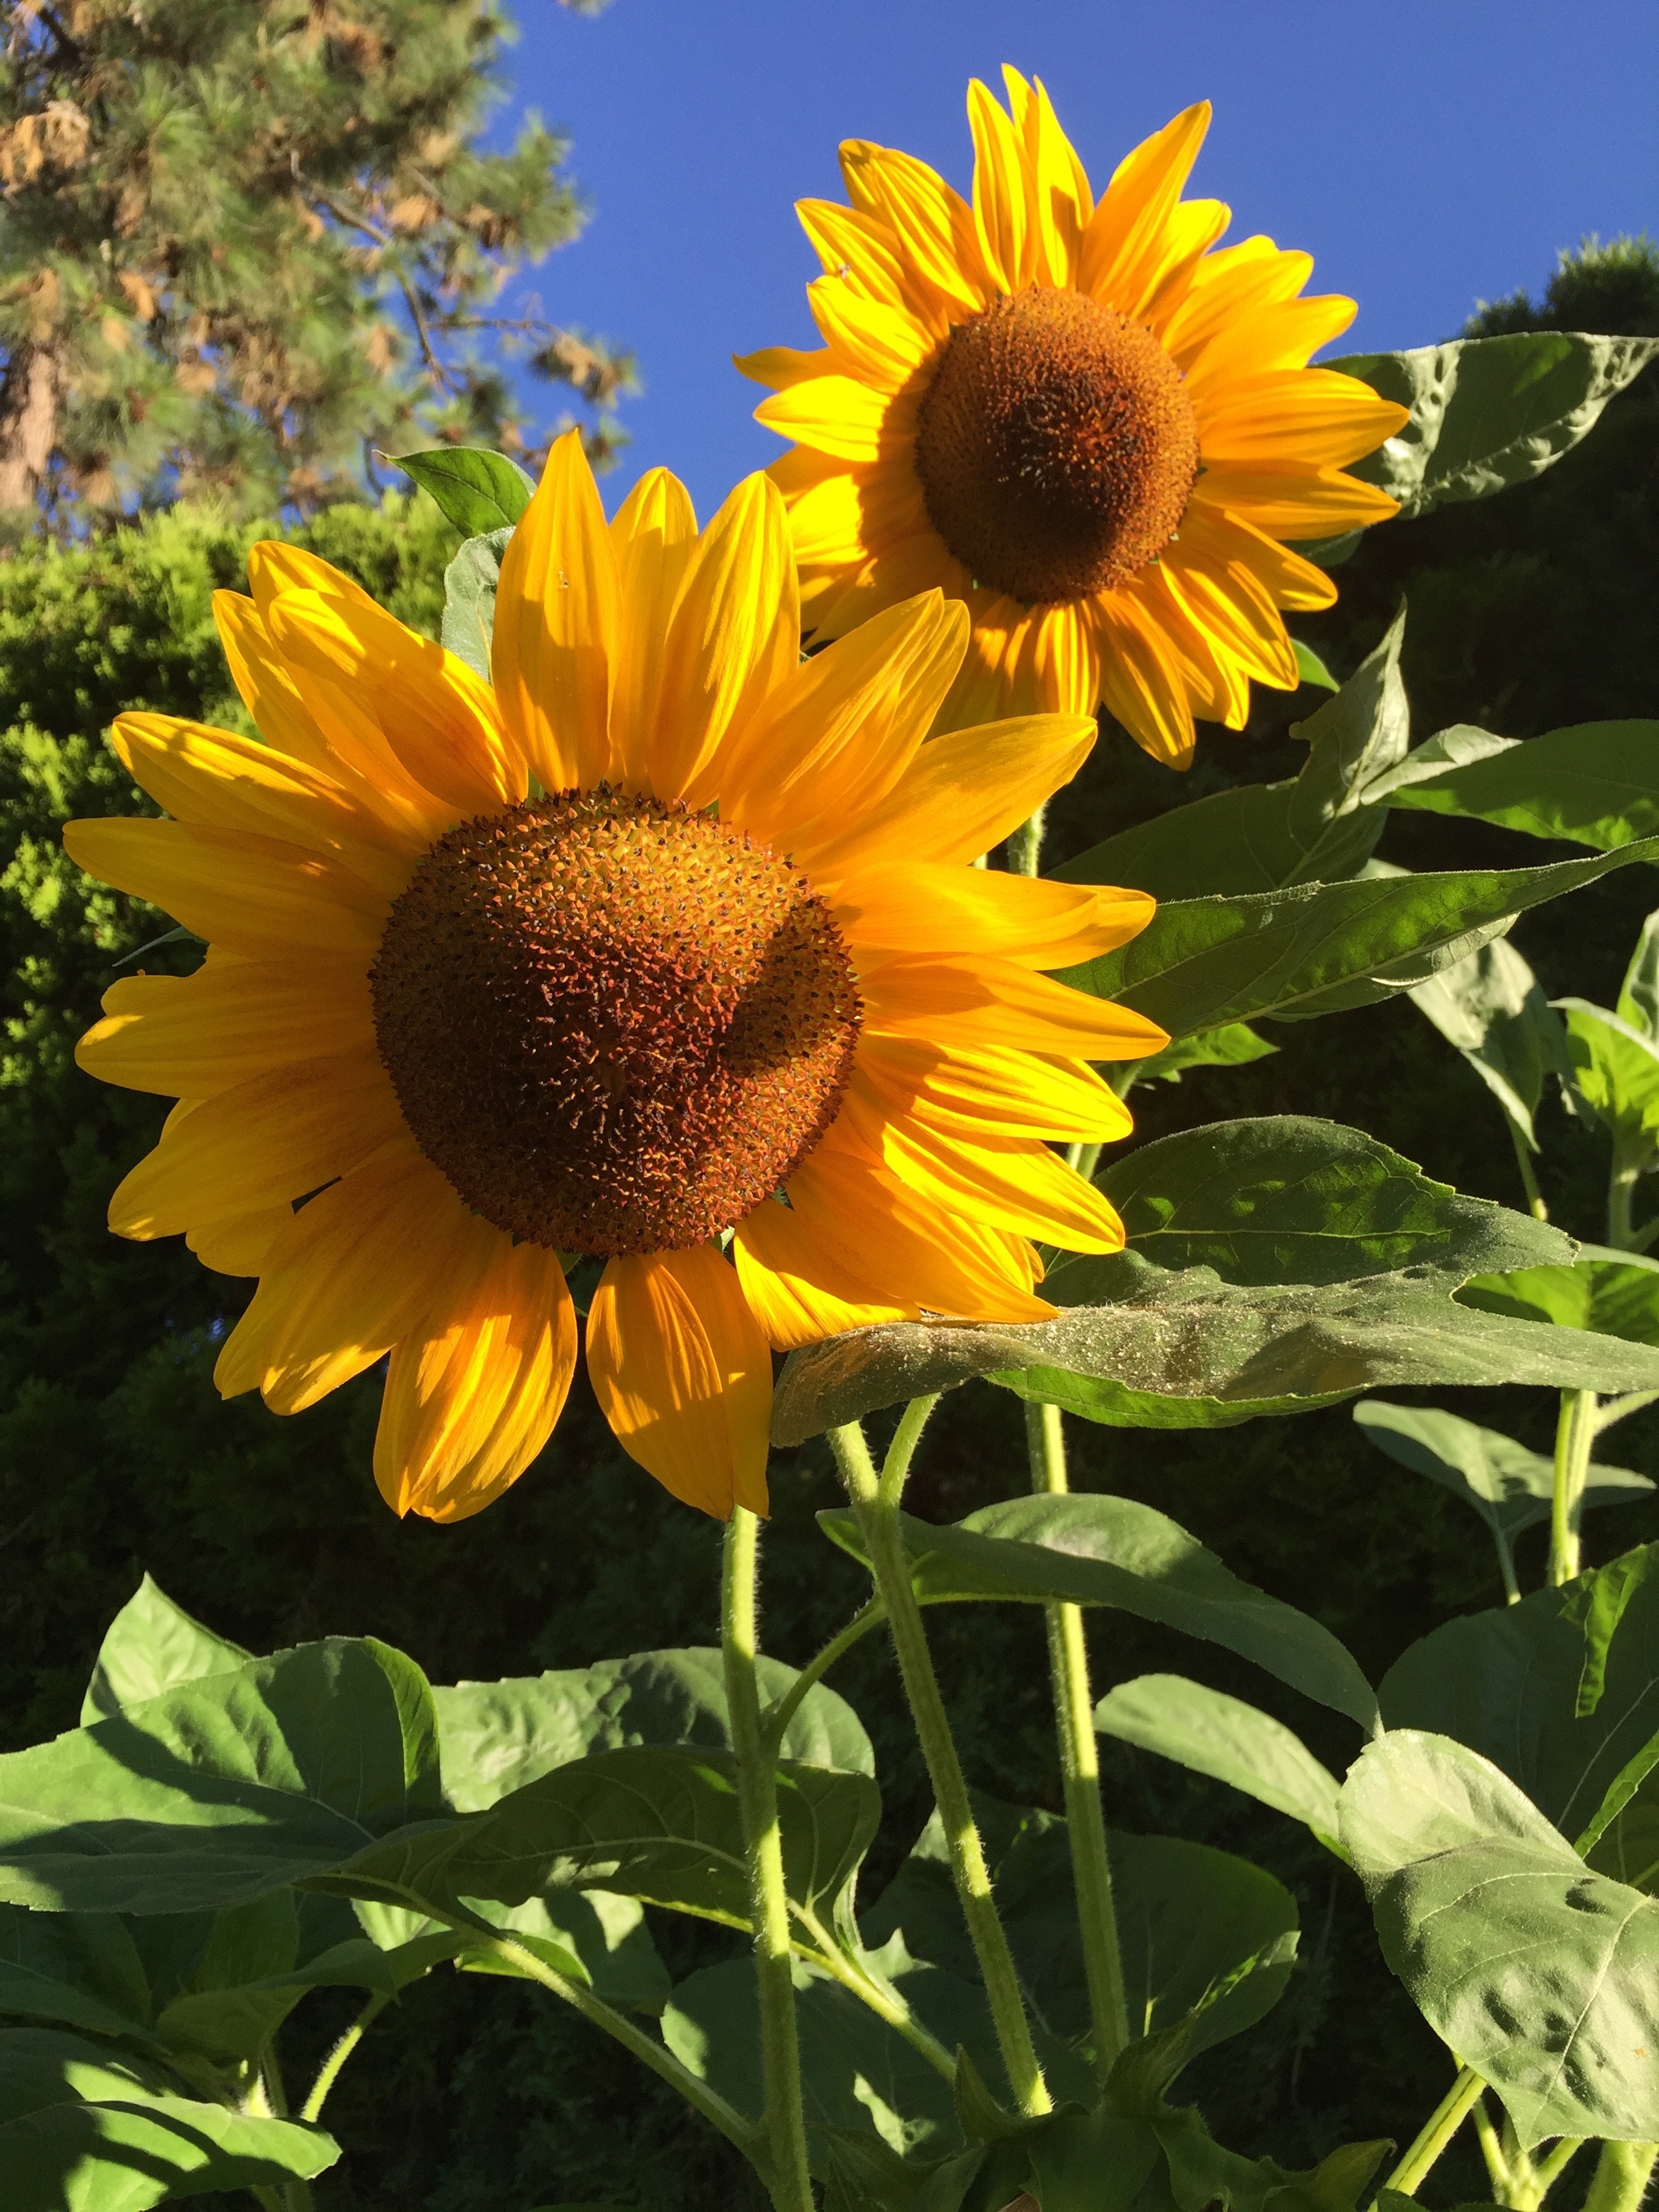
plant, field, meadow, flower, petal, summer, botany, yellow, garden, flora, sunflower, wildflower, sunflowers, flowering plant, daisy family, sunflower seed, annual plant, land plant